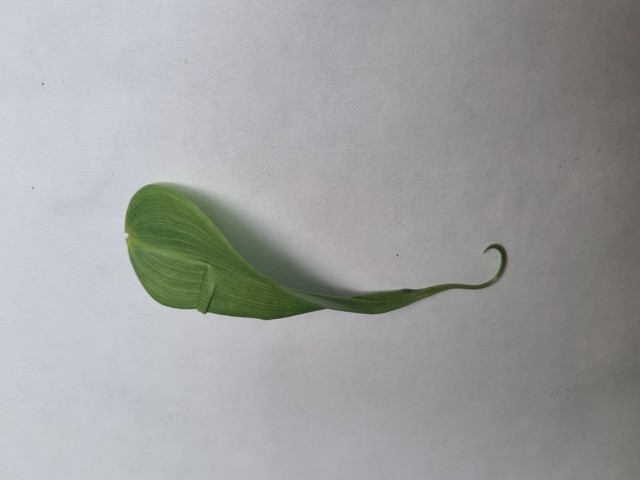
Plant: agnishika